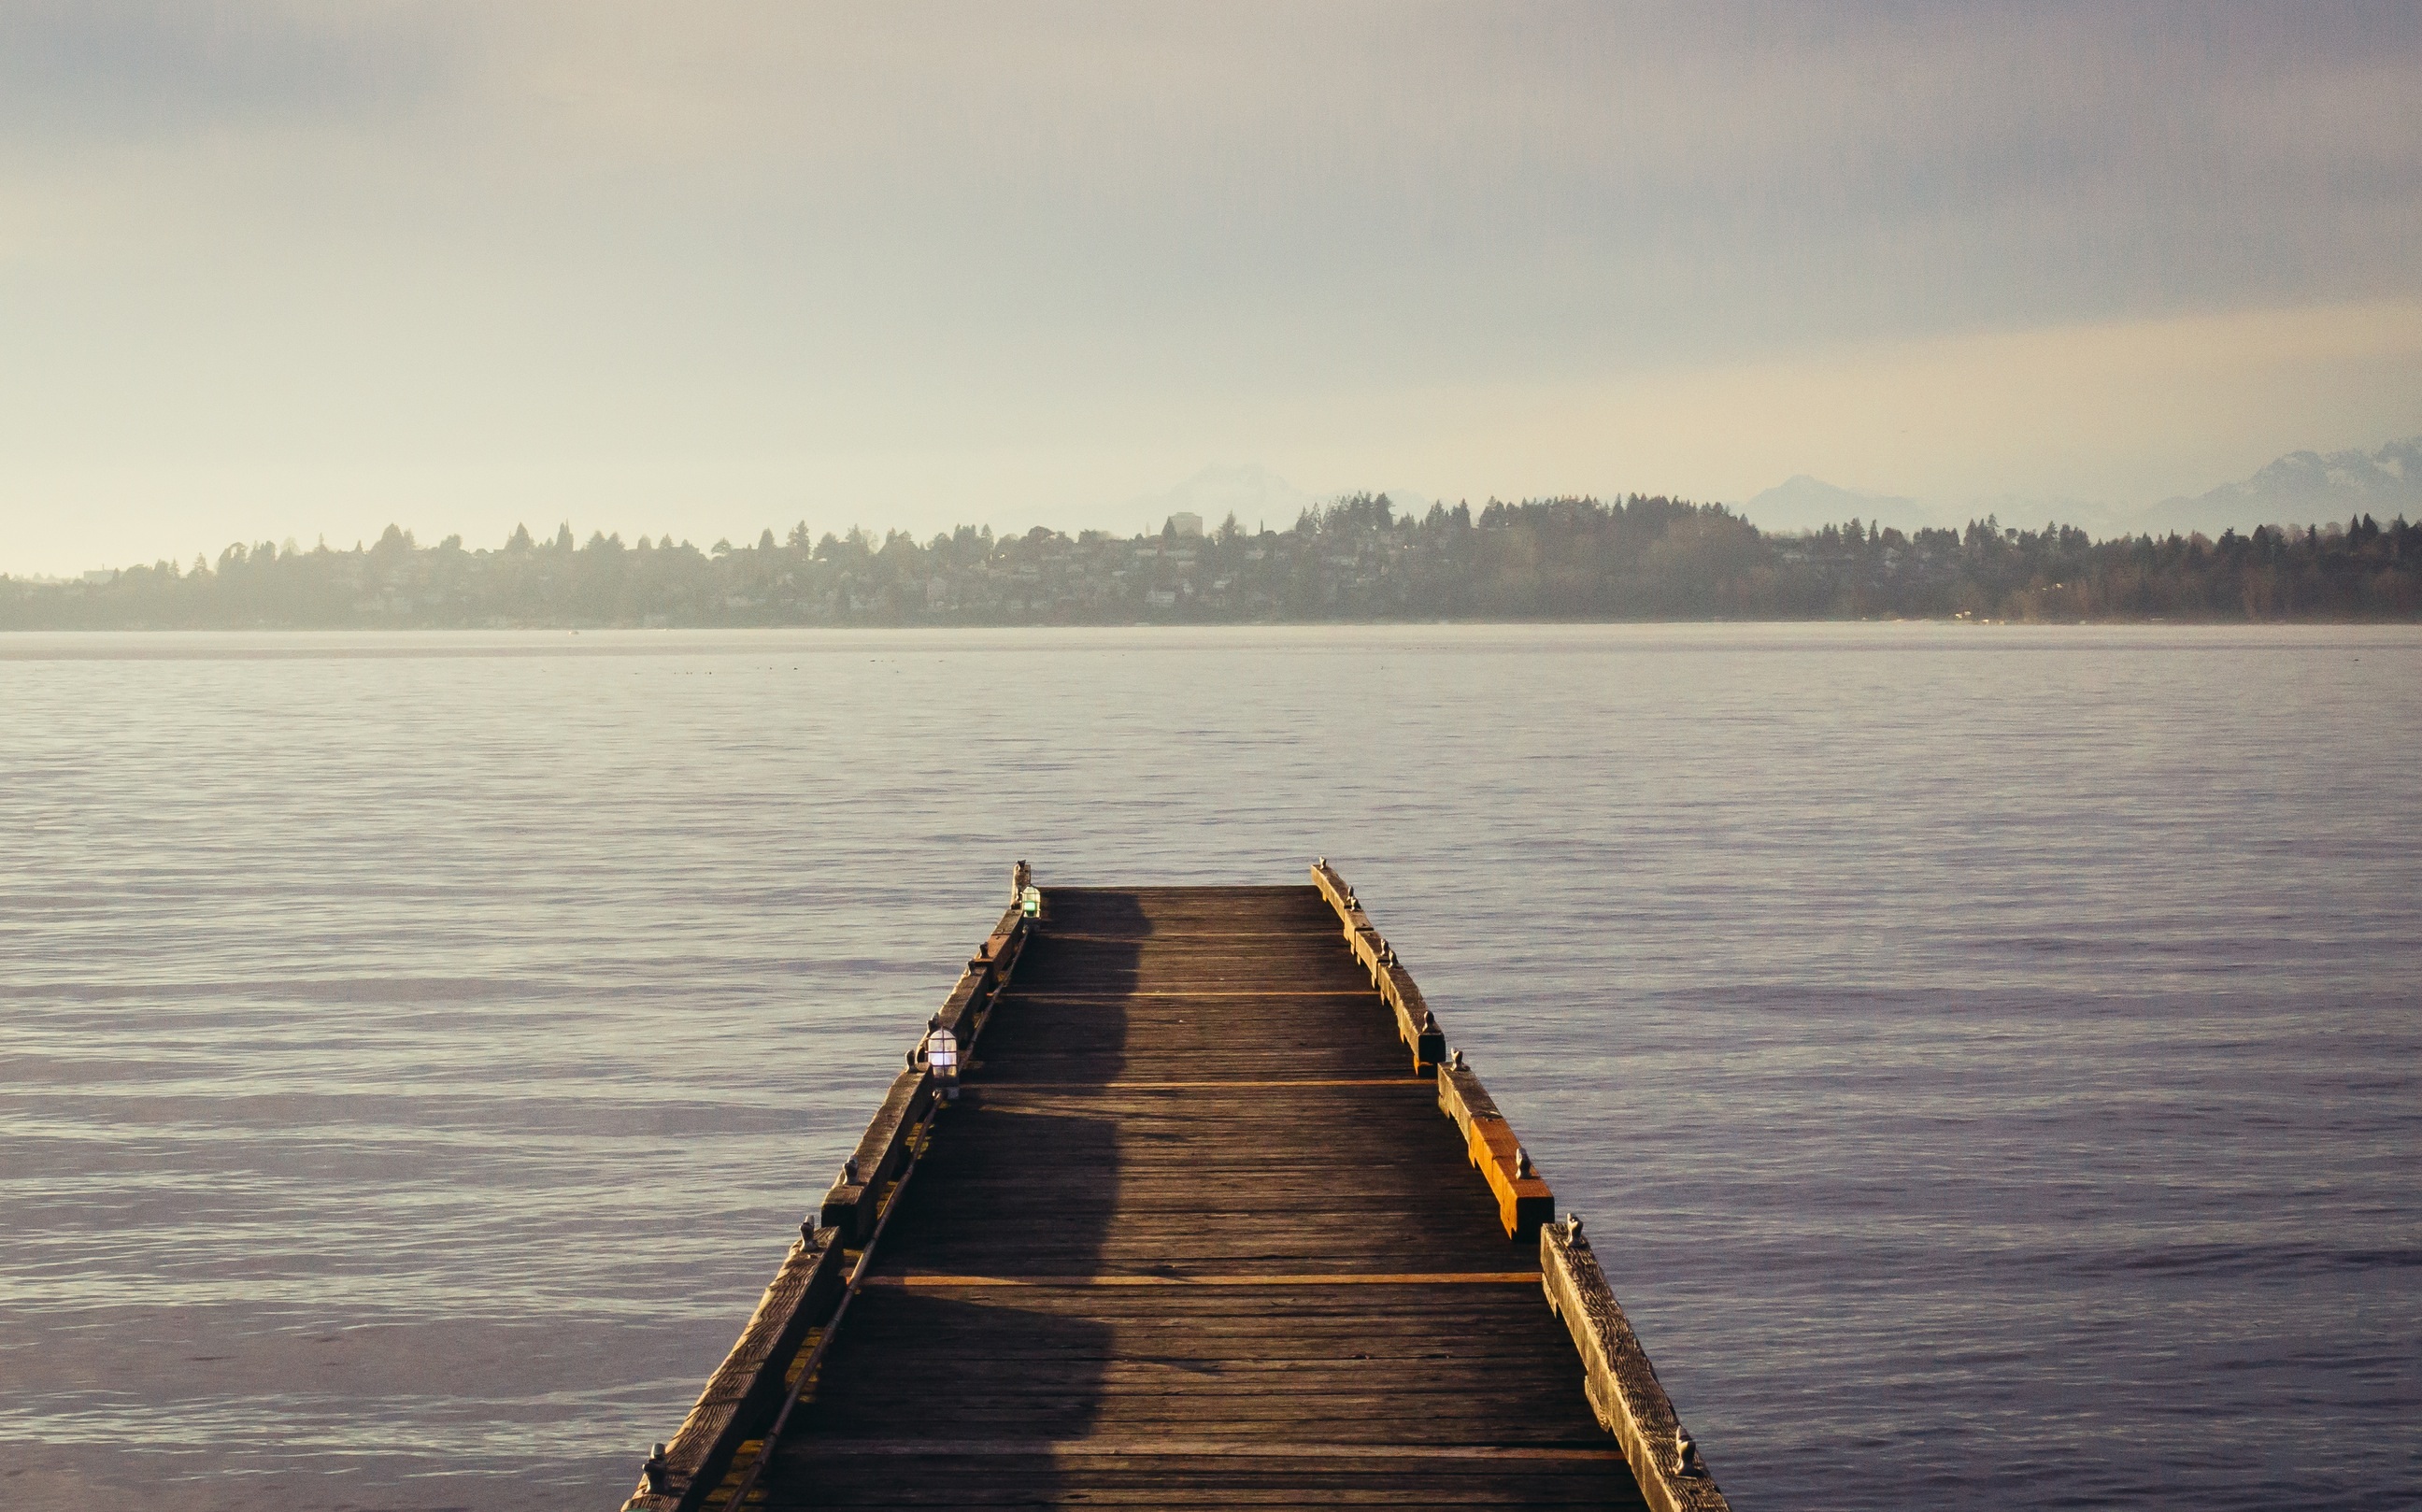
sea, water, nature, horizon, dock, wood, sunrise, sunset, boat, sunlight, morning, shore, lake, dawn, pier, river, dusk, tranquility, evening, reflection, vehicle, tranquil, peaceful, scenery, calm, serene, bay, reservoir, relaxing, outdoors, relaxation, boating, wooden, quiet, atmospheric phenomenon